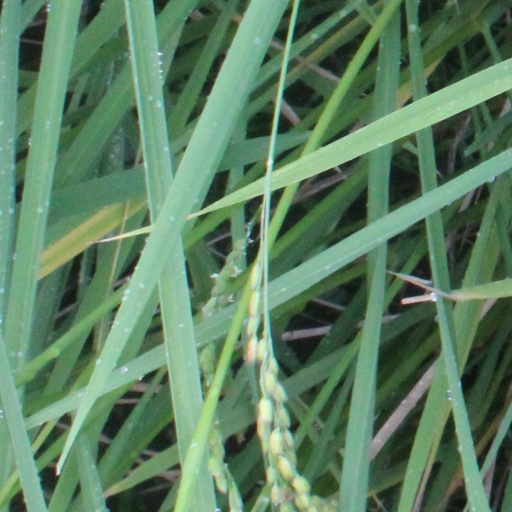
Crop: rice